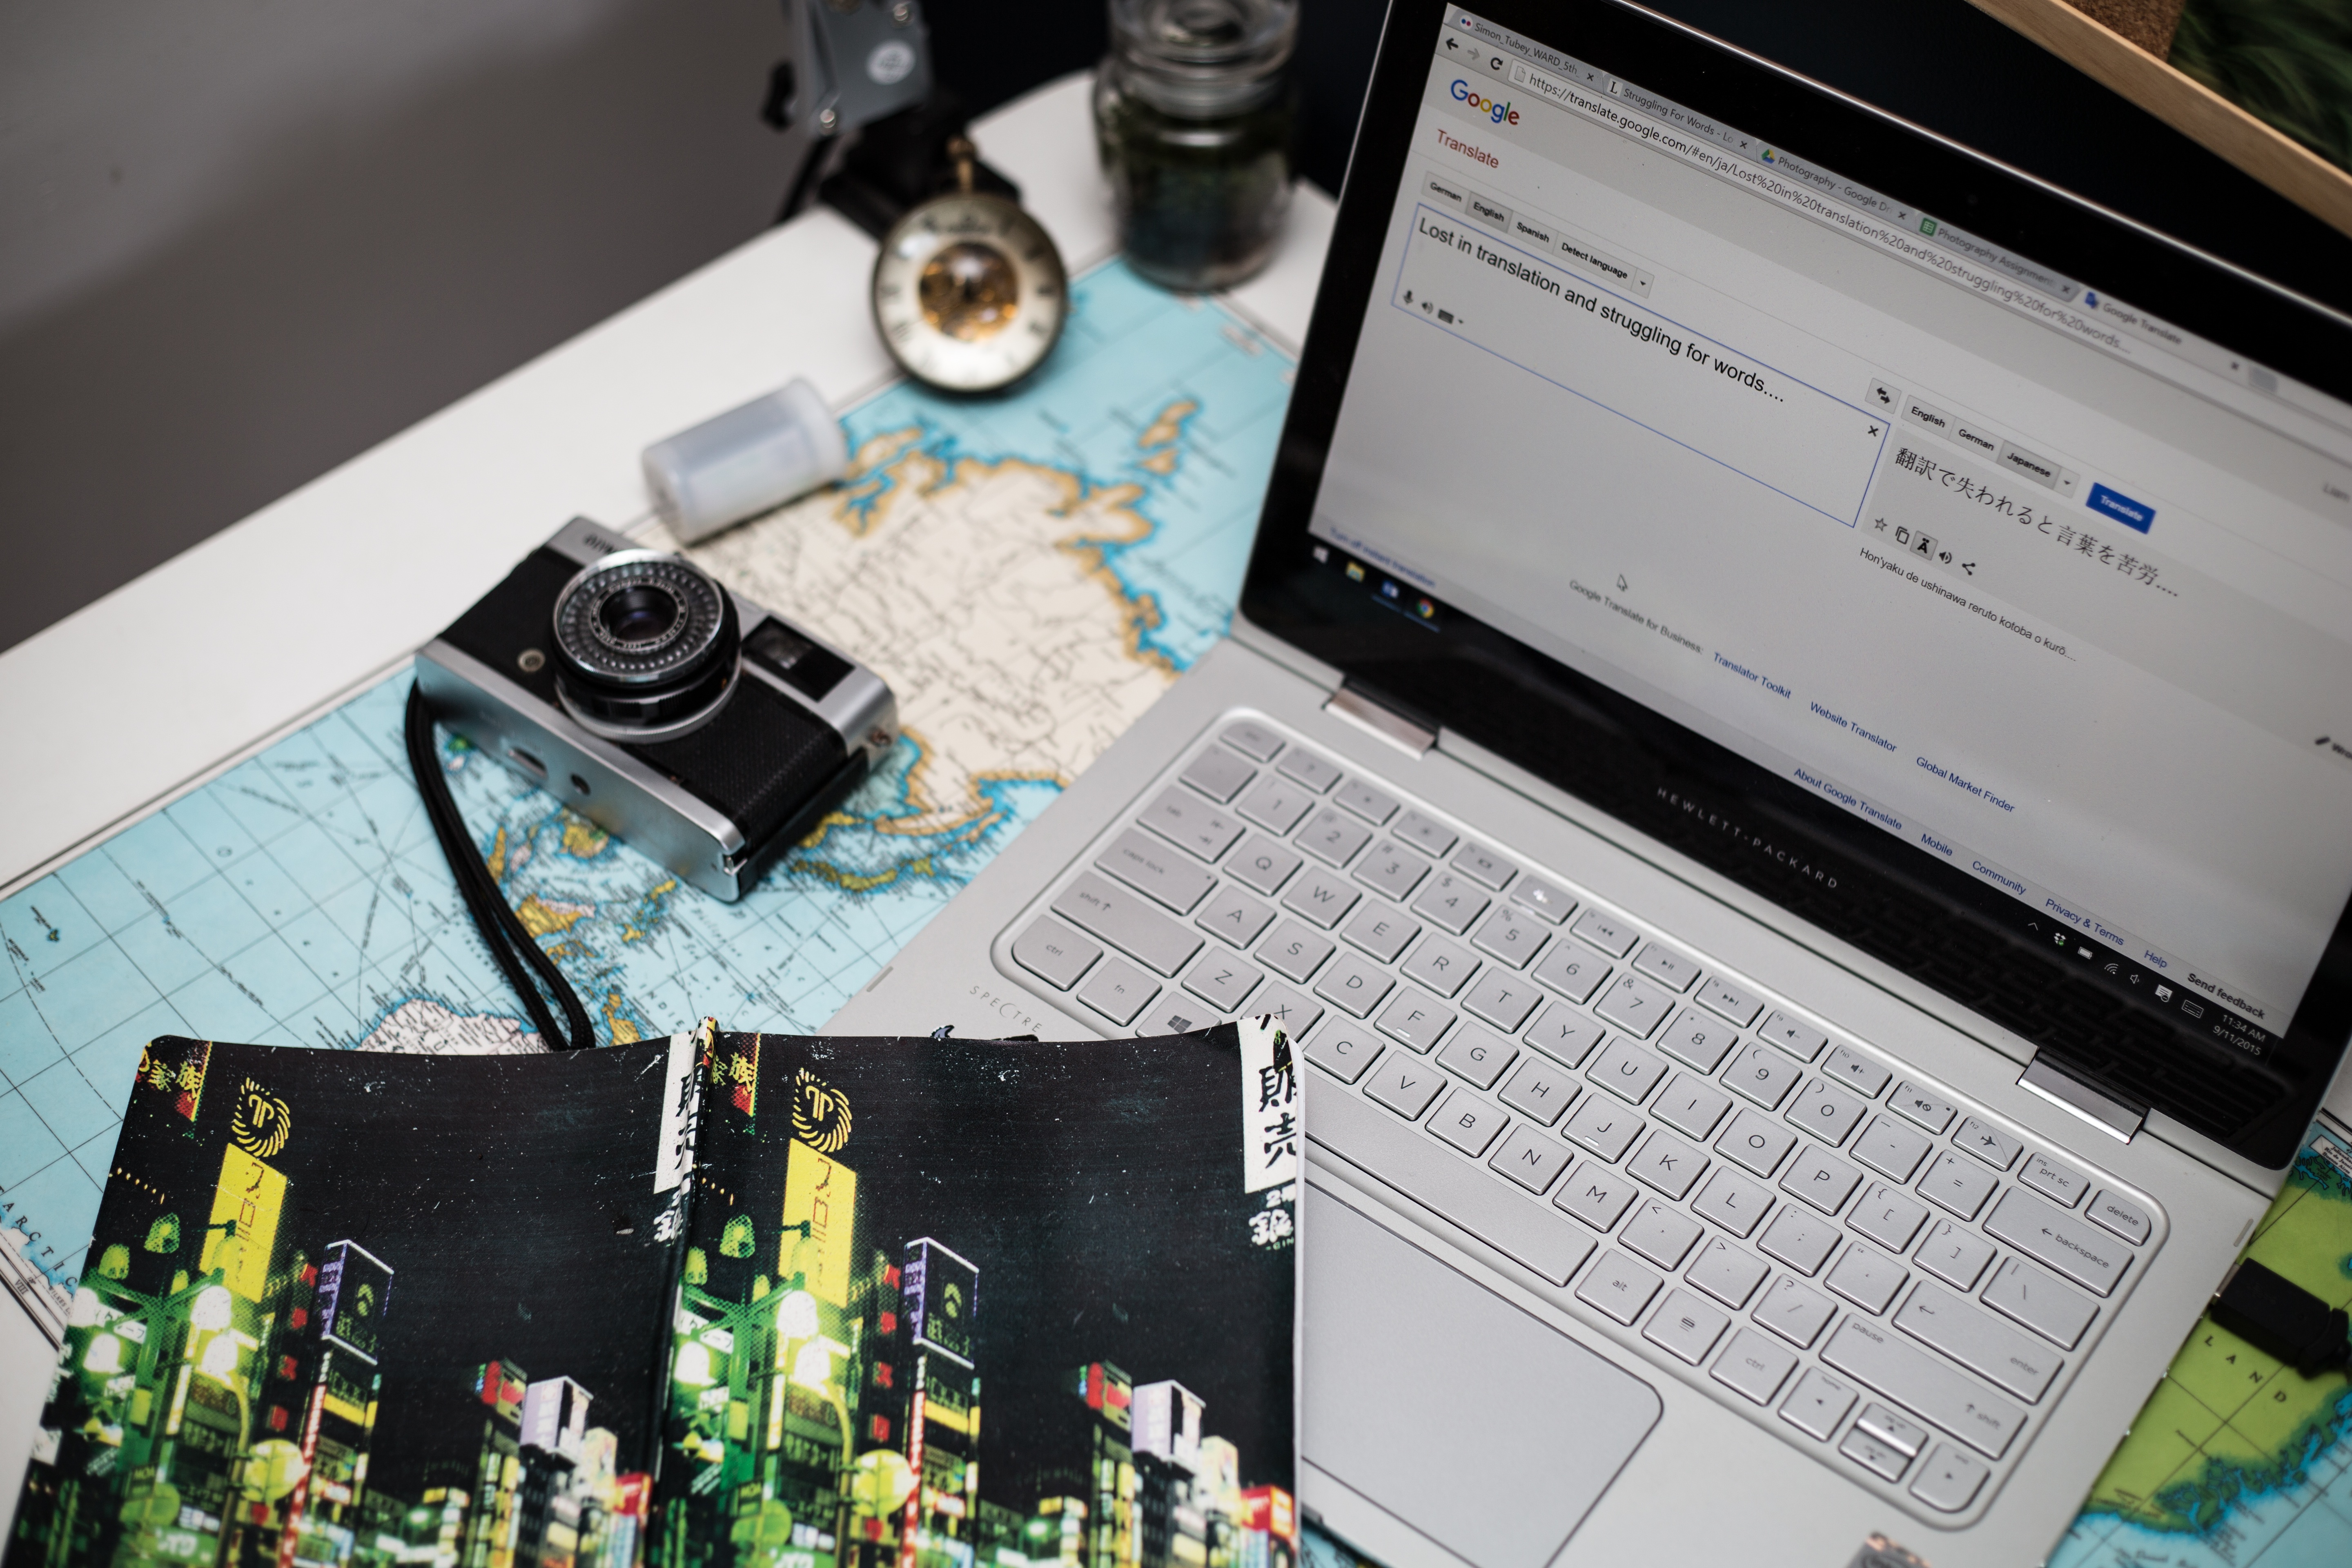
brand, art, design, personal computer hardware